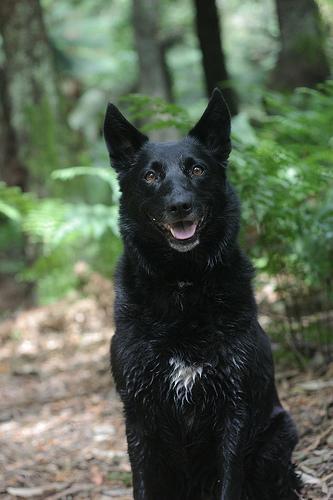
kelpie